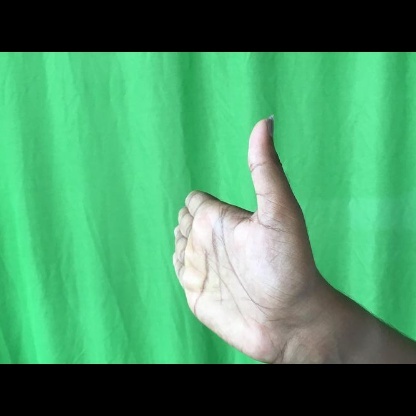
Mudra: Ardhachandran